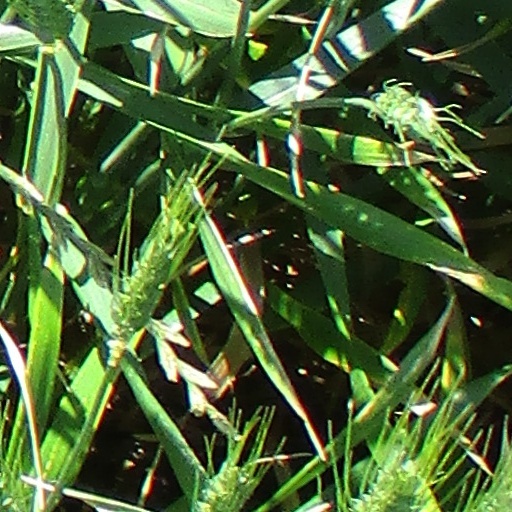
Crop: wheat